Castleford Tigers

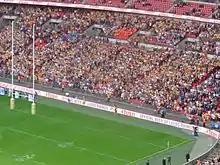
Castleford supporters at Wembley during the 2014 Challenge Cup Final.

Castleford have an average gate close to 8,000 per home game throughout the Super League era. In 2018 the club are currently averaging close to 10,000. The majority of Castleford's matchday support comes from primarily Castleford and the nearby towns of Normanton, Kippax, Knottingley, Rothwell, Garforth, Selby, Sherburn-in-Elmet and Cross Gates.